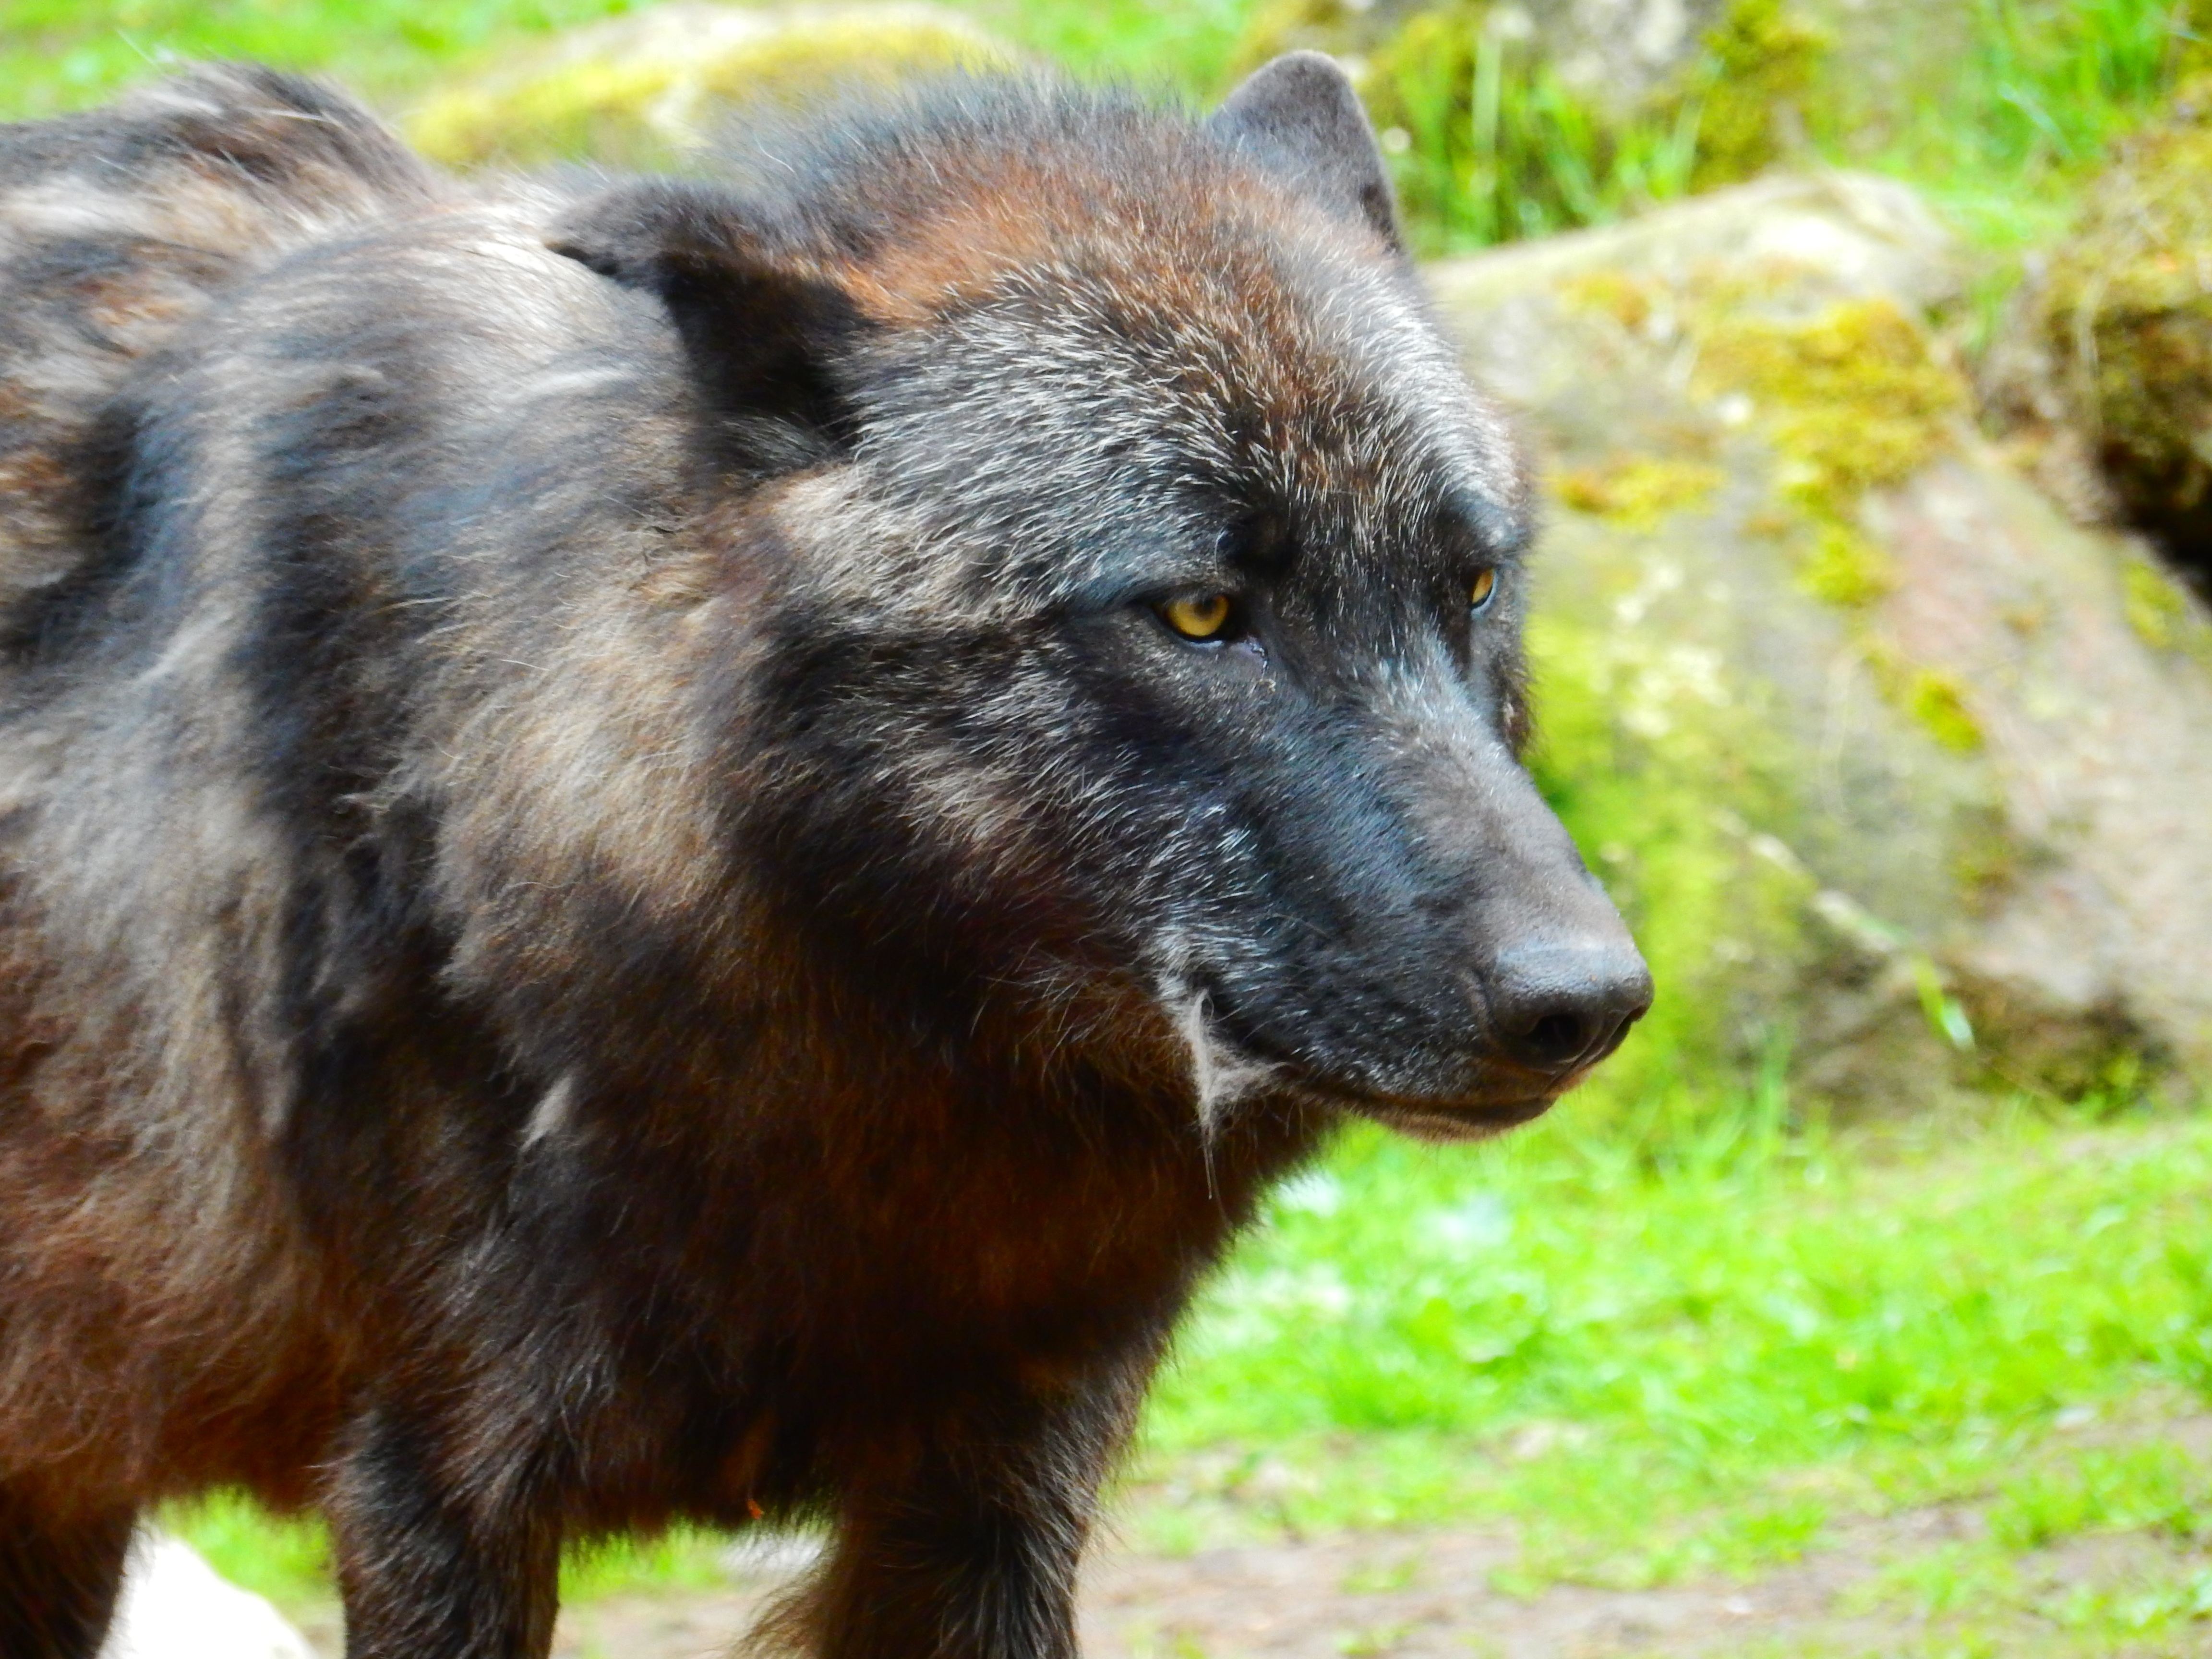
nature, animal, wildlife, zoo, mammal, wolf, black, fauna, vertebrate, wildlife park, dog like mammal, dog breed group